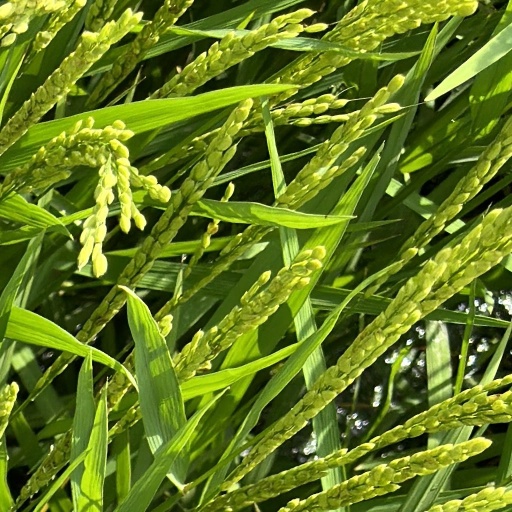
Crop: rice